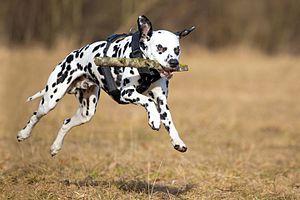
Le dalmatien est une race de chien originaire de Dalmatie, une région de la Croatie. Apparenté au chien courant, le dalmatien est de taille moyenne, musclé, actif, harmonieux dans ses lignes et doté d'un trot remarquable. Selon la FCI, il est d'un caractère calme, têtu, intelligent et câlin. Sa robe a pour base le blanc et comporte des taches rondes bien dessinées pouvant être noires ou foies. Le dalmatien est un chien sportif et gai qui a besoin de se dépenser. Ce n'est pas un chien d'appartement. La race s'illustre dans les sports comme l'agility, le cani-cross et l'obé rythmée.